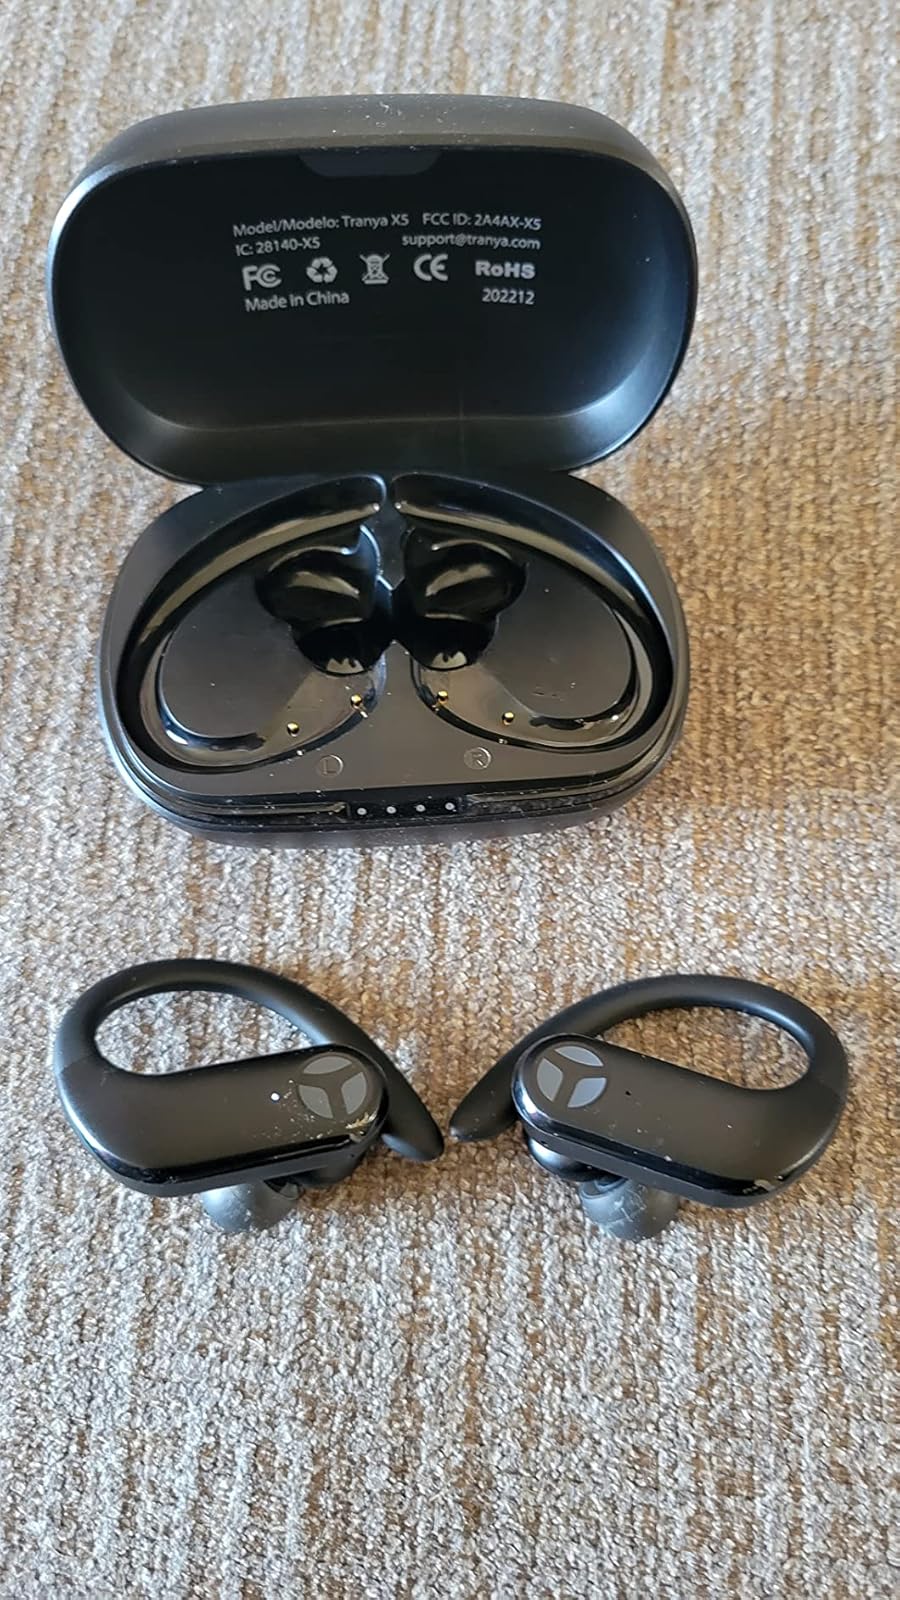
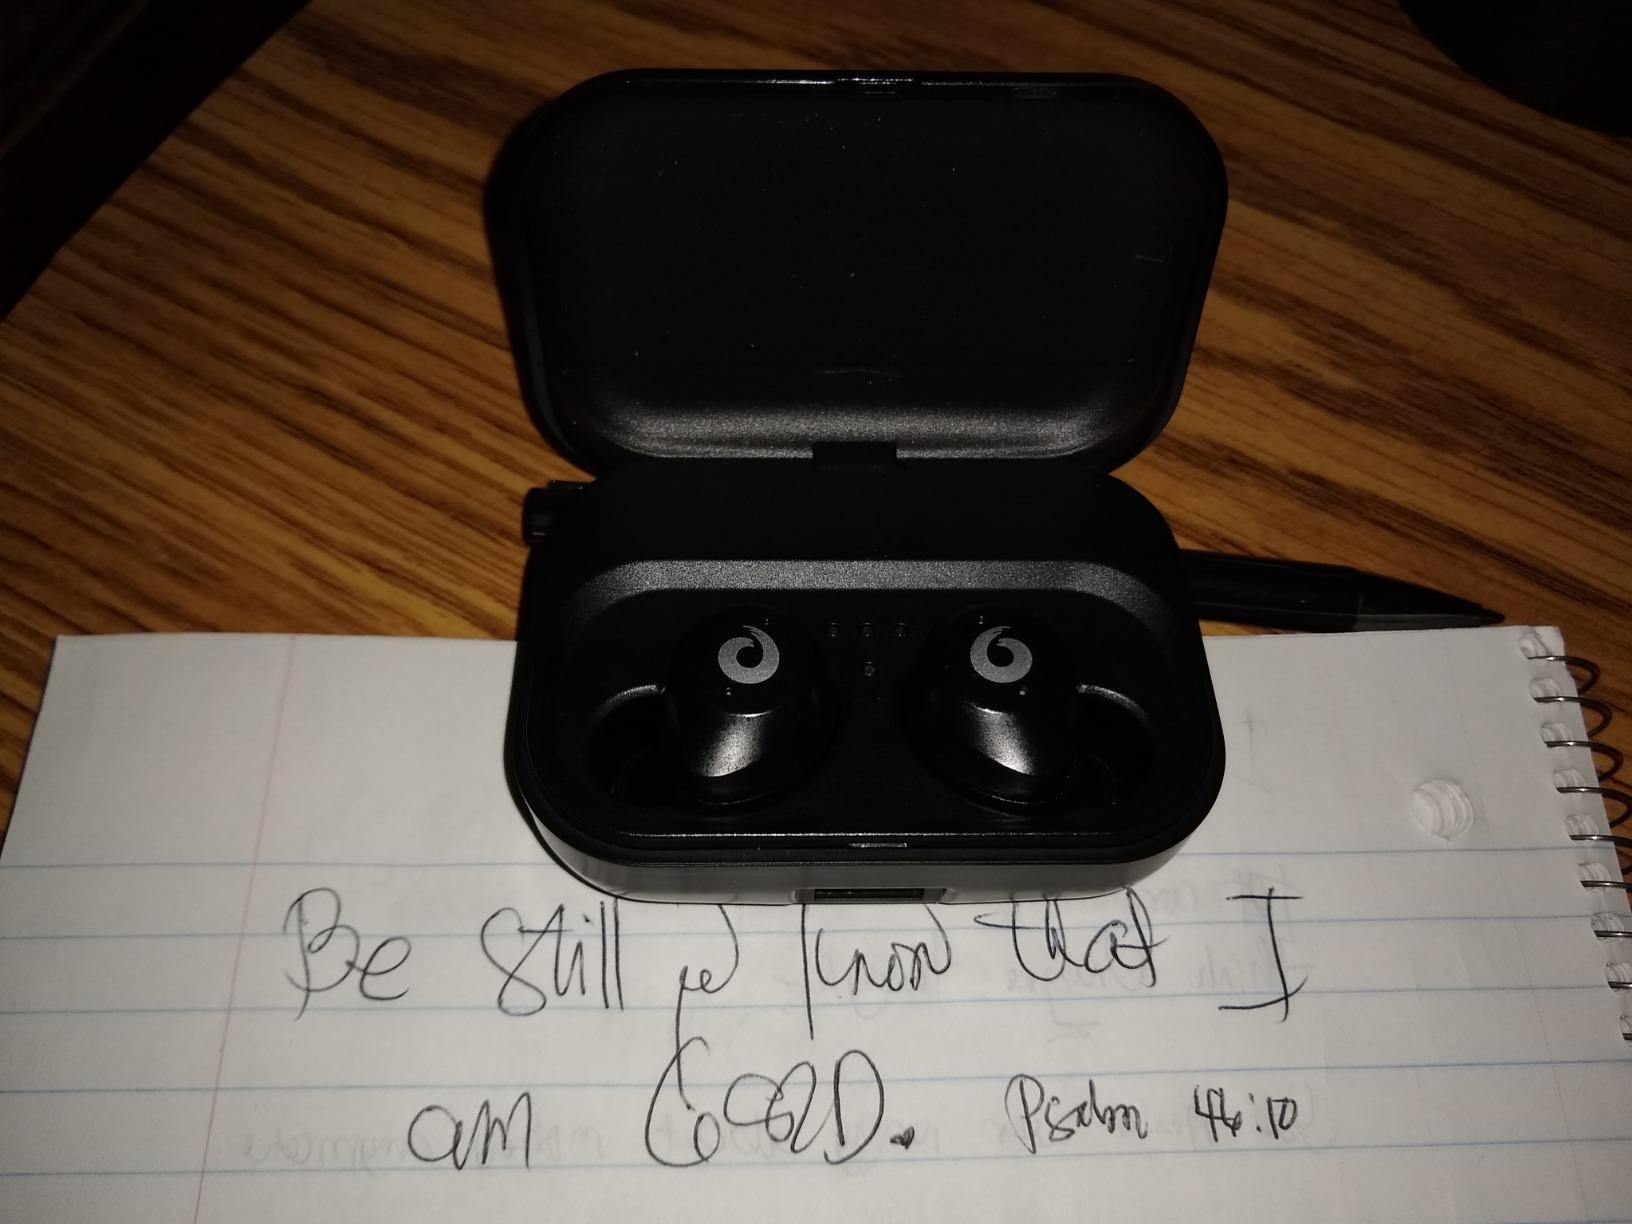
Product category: earbuds
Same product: no